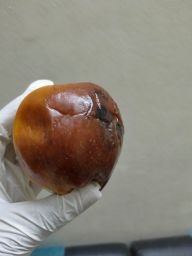
Fruit: Apple
Quality: Bad